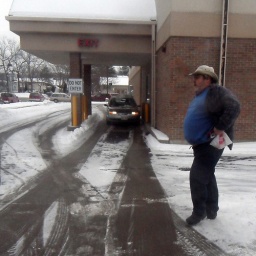
Man walking slowly on snowy-icy sidewalk in La Crosse, Wisconsin. Photo taken from window of passing city bus.